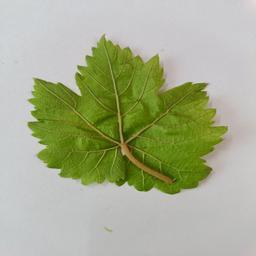
Label: Healthy Leaves